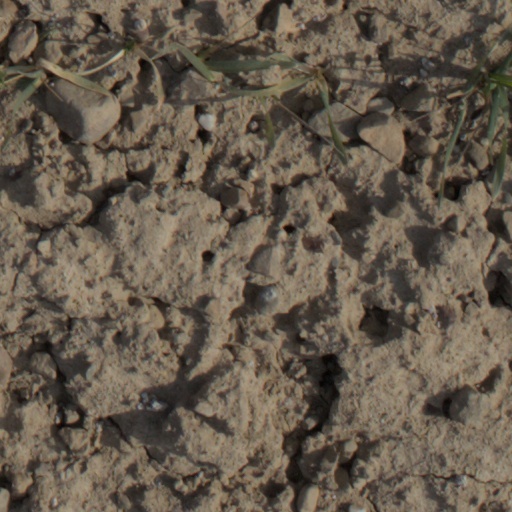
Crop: wheat